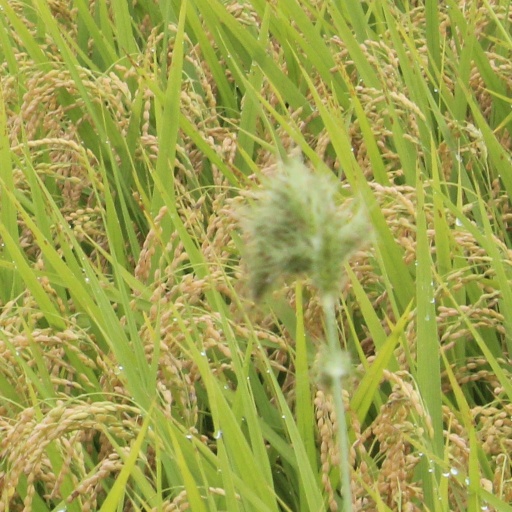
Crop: rice